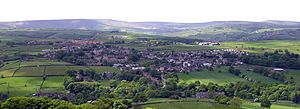
Peak District / Galleri
Peak District er et højlandsområde i det centrale og nordlige England, øst for Manchester. Det meste ligger i Derbyshire, men også indenfor Cheshire, Staffordshire samt South og West Yorkshire. Det meste af området er inkluderet i Peak District nationalpark, som var den første nationalparken i Storbritannien. Parkgrænserne blev trukket sådan at man undgik at få byer med, men Buxton er praktisk talt omringet af parken.